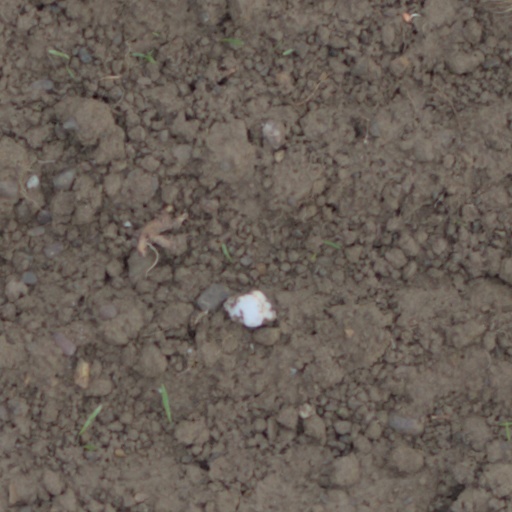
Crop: wheat